San Jacinto County Jail

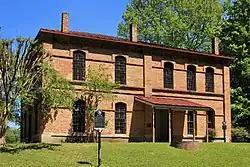
San Jacinto County Jail, 2014

The San Jacinto County Jail, also known as the Coldspring Old Jail or San Jacinto County Old Jail Museum, is a historic jail and museum in Coldspring, Texas. Originally built in 1887 and expanded in 1911, it is one of the oldest buildings in Coldspring. It was added to the National Register of Historic Places in 1980 and was designated a Recorded Texas Historic Landmark in 1982. Today, it is the home of the San Jacinto County Historical Commission and is next to Old Town Coldspring, a recreation of some of the settlement's oldest buildings. It is periodically open for public tours.